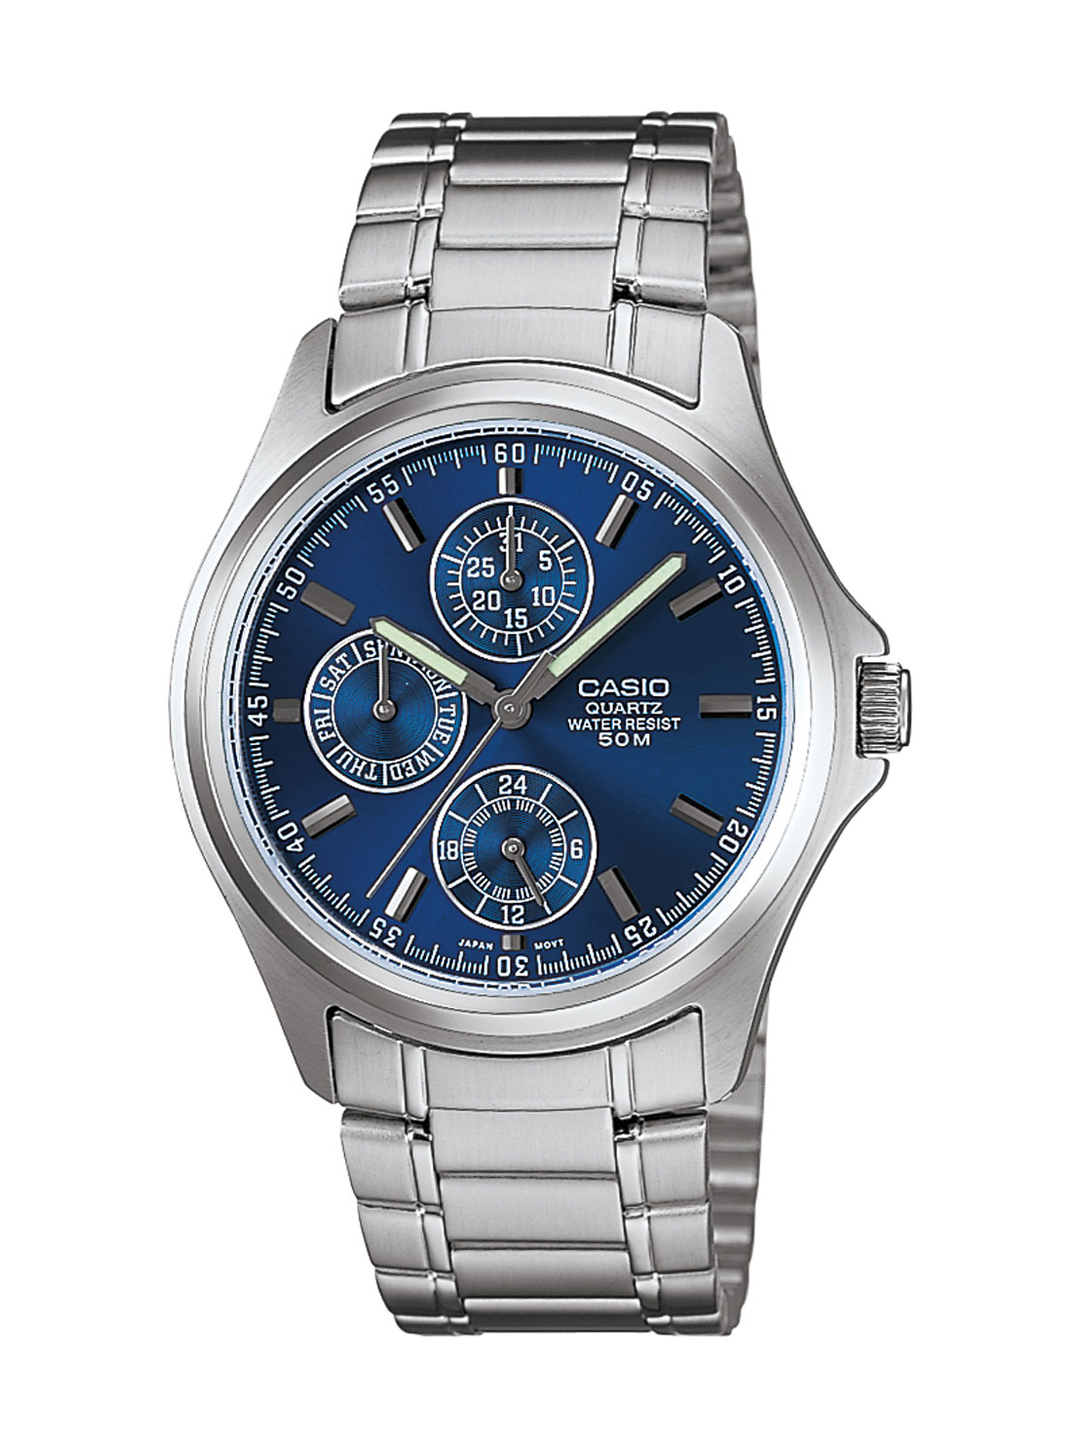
Casio Enticer Men Silver Multi-Dial Analogue Watches A387 MTP-1246D-2AVDF
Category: Accessories / Watches / Watches
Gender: Men
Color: Blue
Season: Winter 2016
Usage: Casual